Dolores Redondo

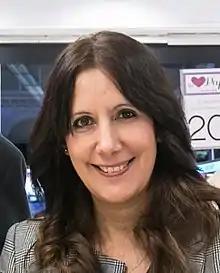
In Zaragoza, March 2014

Dolores Redondo Meira (born 1 February 1969) is a Spanish writer of noir novels, author of the "Baztán Trilogy", and winner of the 2016 Premio Planeta de Novela literary prize.